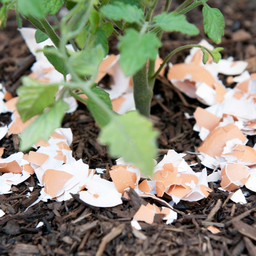
Label: eggshells